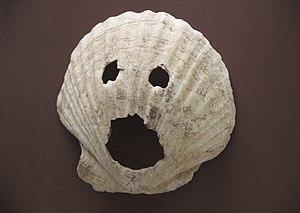
Masque en coquille de Tongsam-dong. L. 10.7 cm. Niveau 3 de Tongsam-dong (amas coquiller d'une petite île au large de Pusan) daté par le Carbone14 des environs de 5000 AEC. Accompagné, à ce niveau de poteries du Jomon ancien (de type Sobata, Nord-est Kyushu), des hameçons, des pointes de projectiles, des harpons, et d'autres outils en os (Kim Won Yong,1983, p. 11-19). Musée national de Corée.
La sculpture est une activité artistique qui consiste à concevoir et réaliser des formes en volume, en relief, soit en ronde-bosse, en haut-relief, en bas-relief, par modelage, par taille directe, par soudure ou assemblage. Le terme de sculpture désigne également l'objet résultant de cette activité.